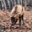
Label: deer